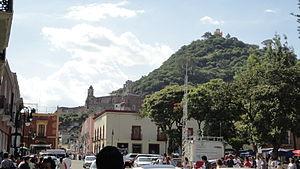
Selon le site officiel du Secrétariat du Tourisme, en juin 2019 le Mexique comptait 121 pueblos mágicos répartis dans 31 états de la fédération.